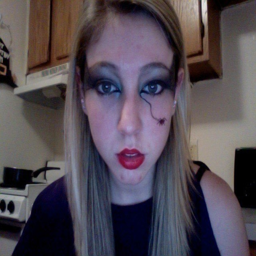
how to create a face painting .